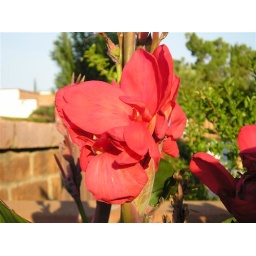
The red canna lily is really tall, dwarfing the yellow plant in the same container.